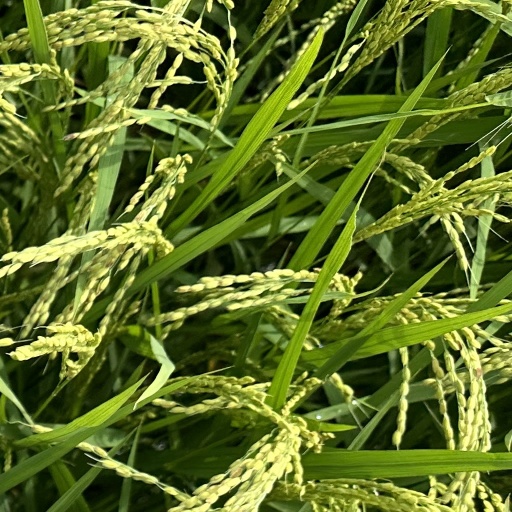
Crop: rice